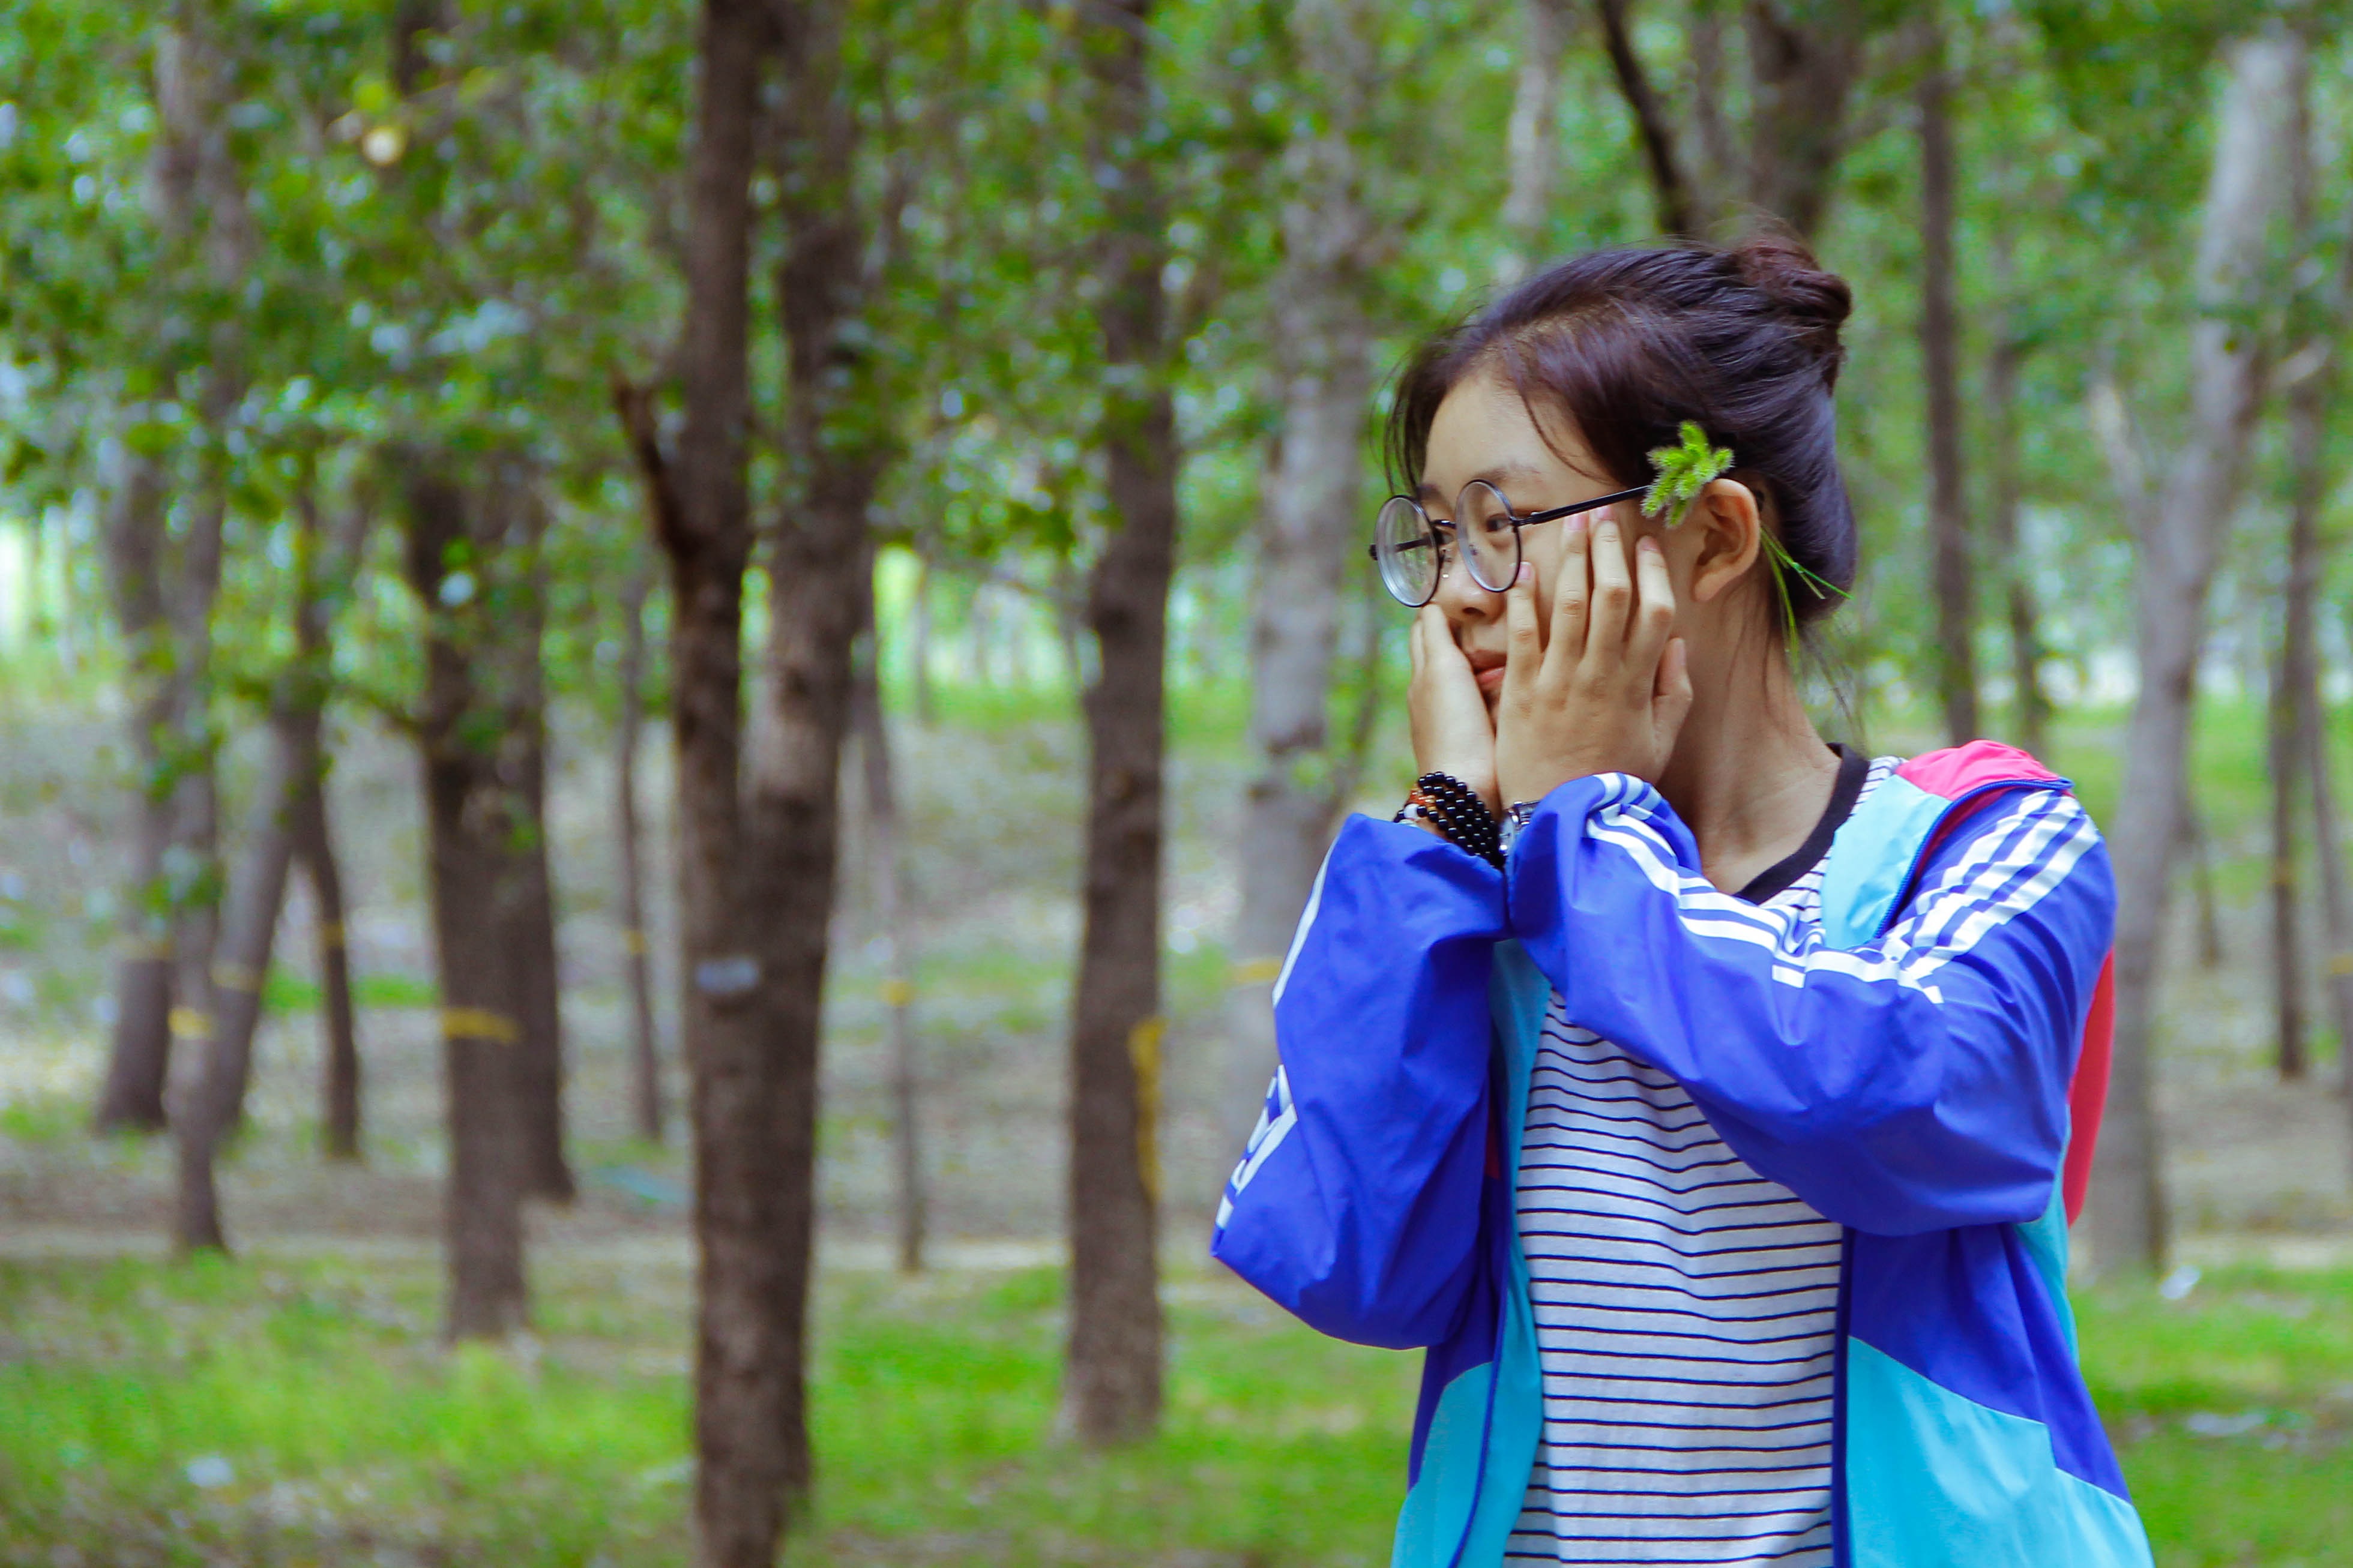
nature, forest, people, spring, green, youth, blue, beautiful, woodland, shy, interaction